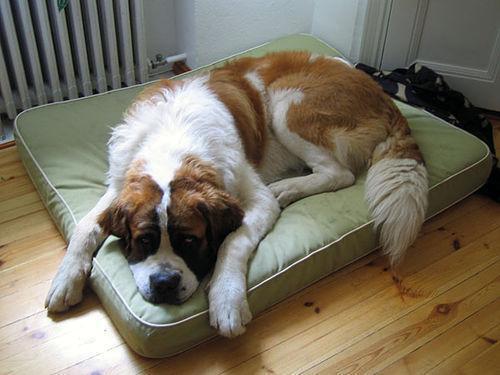
Saint_Bernard